Government Museum, Chennai

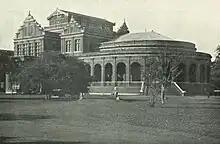
The museum complex by Willie Burke, c. 1905

In August 1778, the governor of Madras granted 43 acres for an estate to a civil servant, who, subsequently in 1793, assigned the grounds to a committee of 24 which then regulated the public amusements in the city. In 1821, the committee sold the main house and central garden space to E. S. Moorat, an Armenian merchant who, in turn, sold it back to the government in 1830. The government first used the buildings and the grounds as the collector's "Cutcherry" and later for the "Central Museum." The museum was originally established in a building on College Road in Nungambakkam in the year 1851 and was shifted to the present site in 1854.